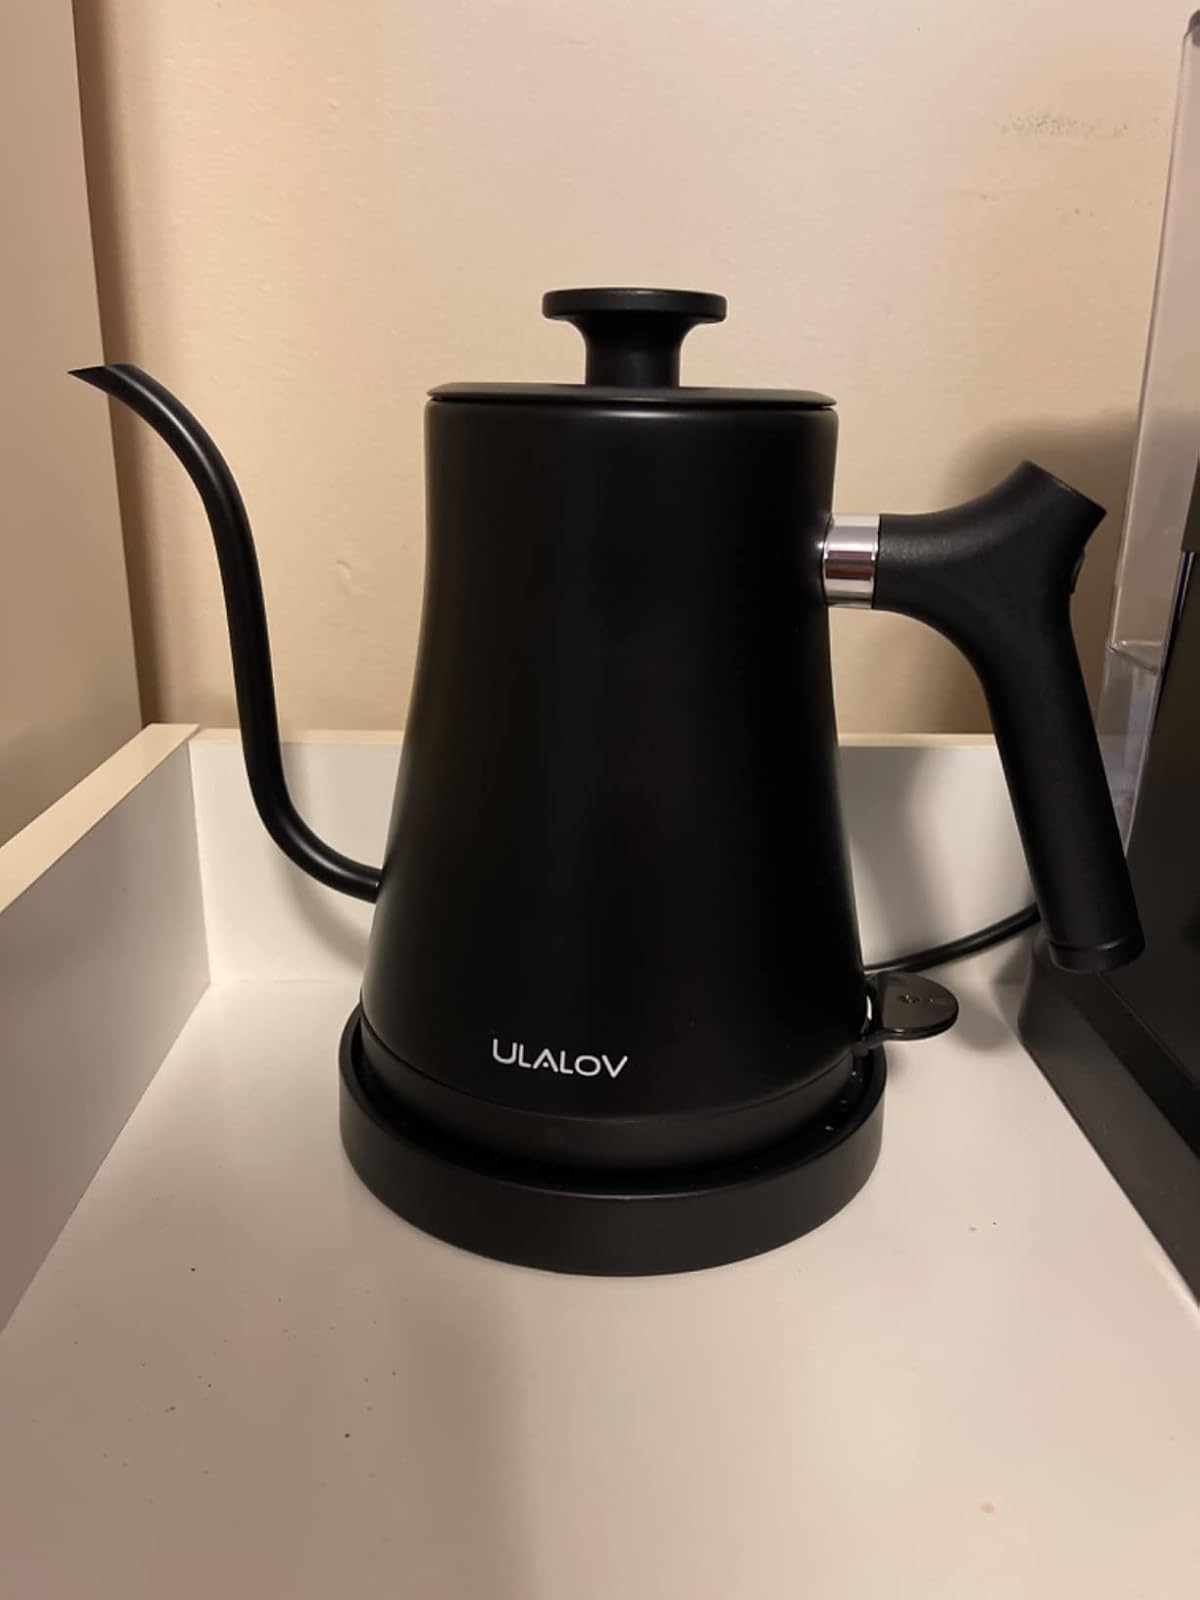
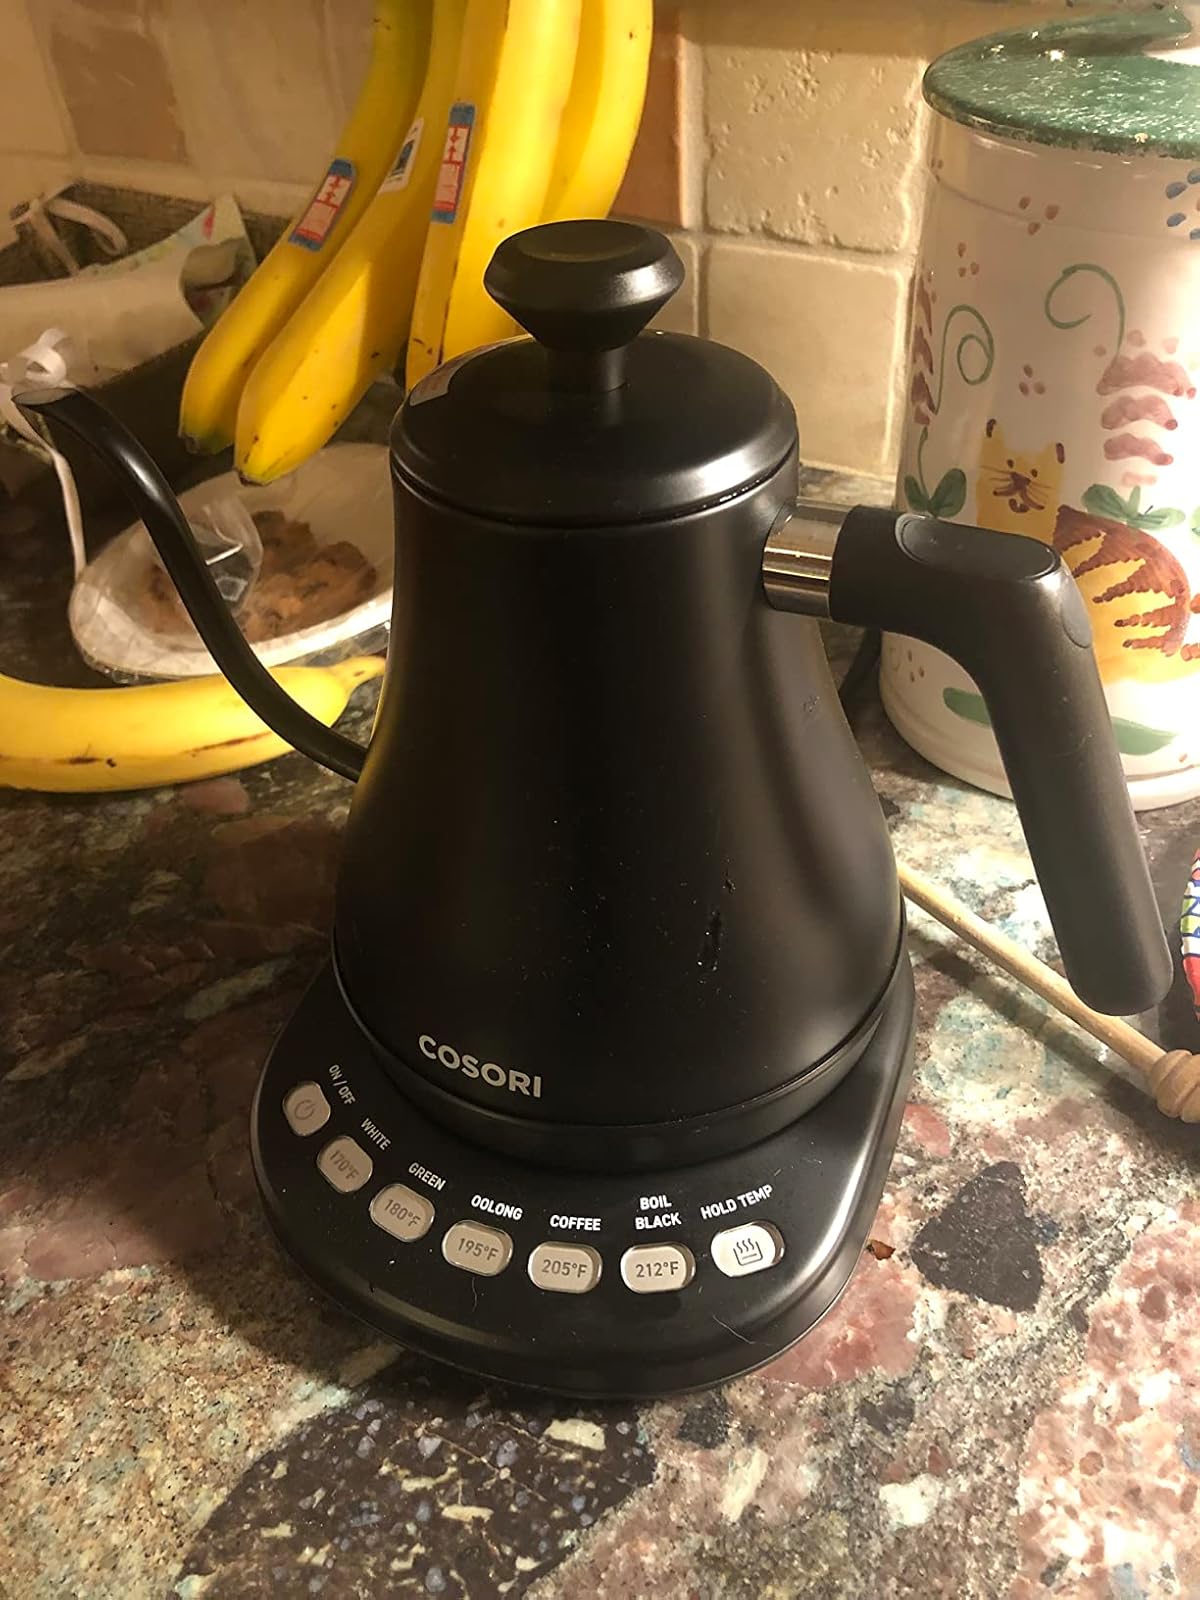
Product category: items_kettle
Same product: no